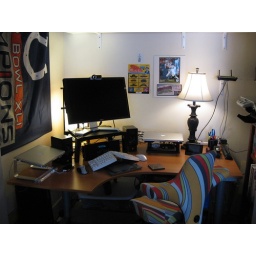
My sit/stand desk in my home office